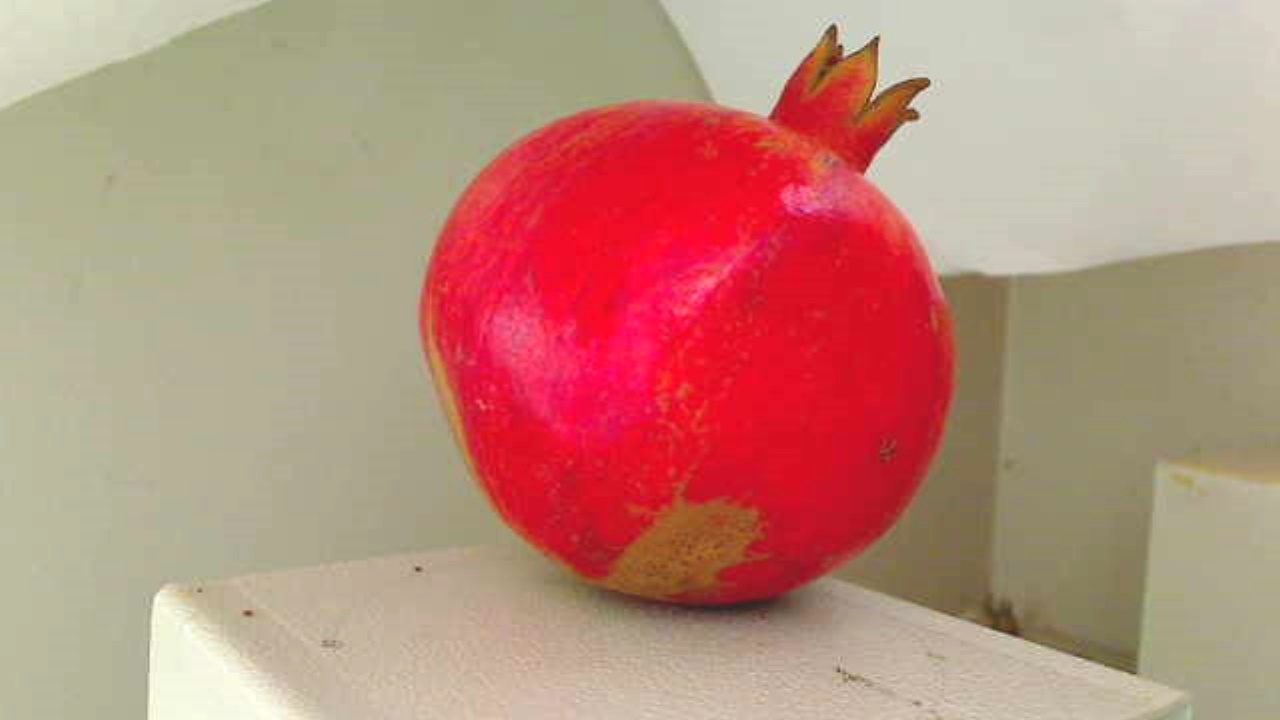
Grade: grade-2
Quality: quality-3